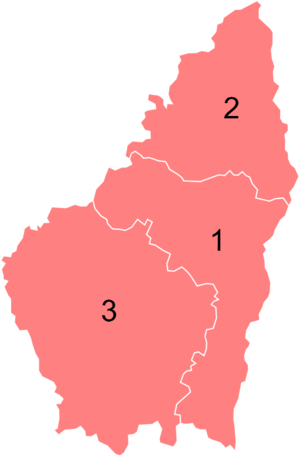
Résultats des élections législatives de l'Ardèche en 2012
Les élections législatives françaises de 2012 se déroulent les 10 et 17 juin 2012. Dans le département de l'Ardèche, non concerné par le redécoupage électoral, trois députés sont à élire dans le cadre de trois circonscriptions.
Les élections législatives françaises de 2012 se tiennent les 10 et 17 juin 2012. Elles sont marquées par un nouveau découpage électoral des 577 circonscriptions pour tenir compte de l'évolution de la démographie française. Les résultats sont présentés par département ou collectivité et pour chaque circonscription. Ils indiquent les modifications éventuellement apportées à la composition de ces circonscriptions par rapport au précédent découpage de 1986 :